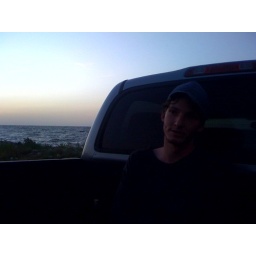
allie. we had a bottle of wine in the back of his truck at sunset